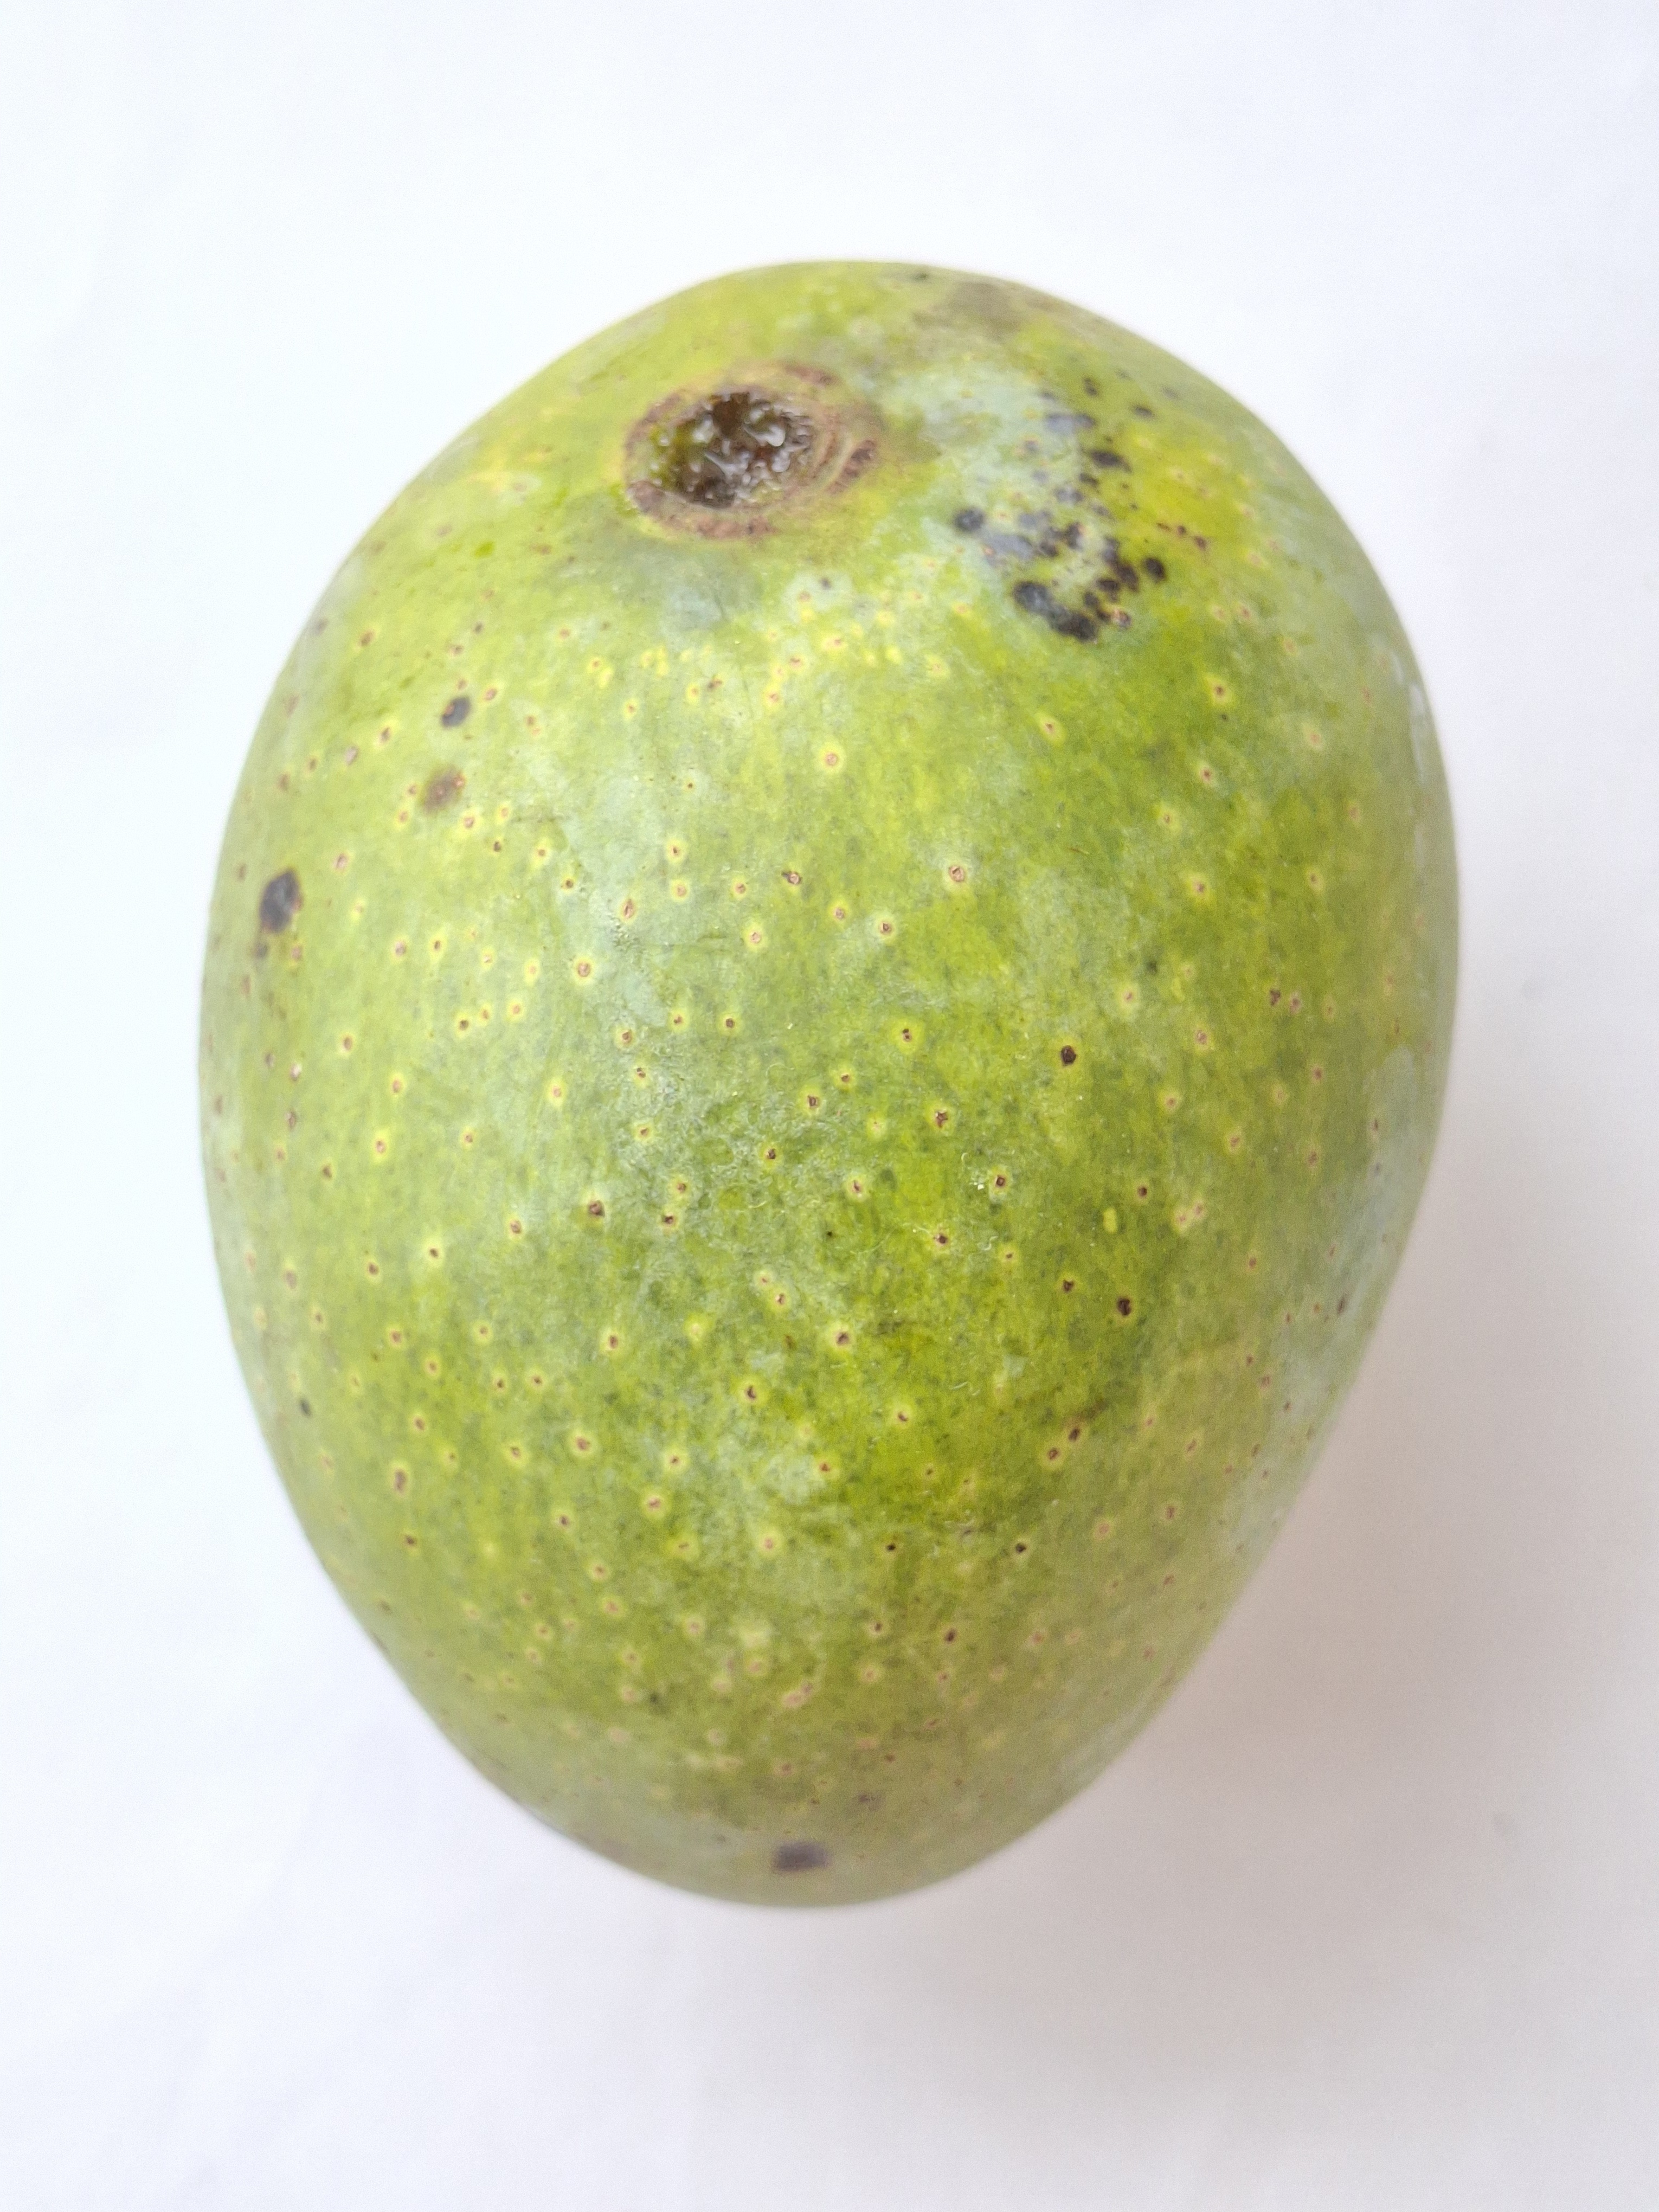
Mango variety: GopalBhog